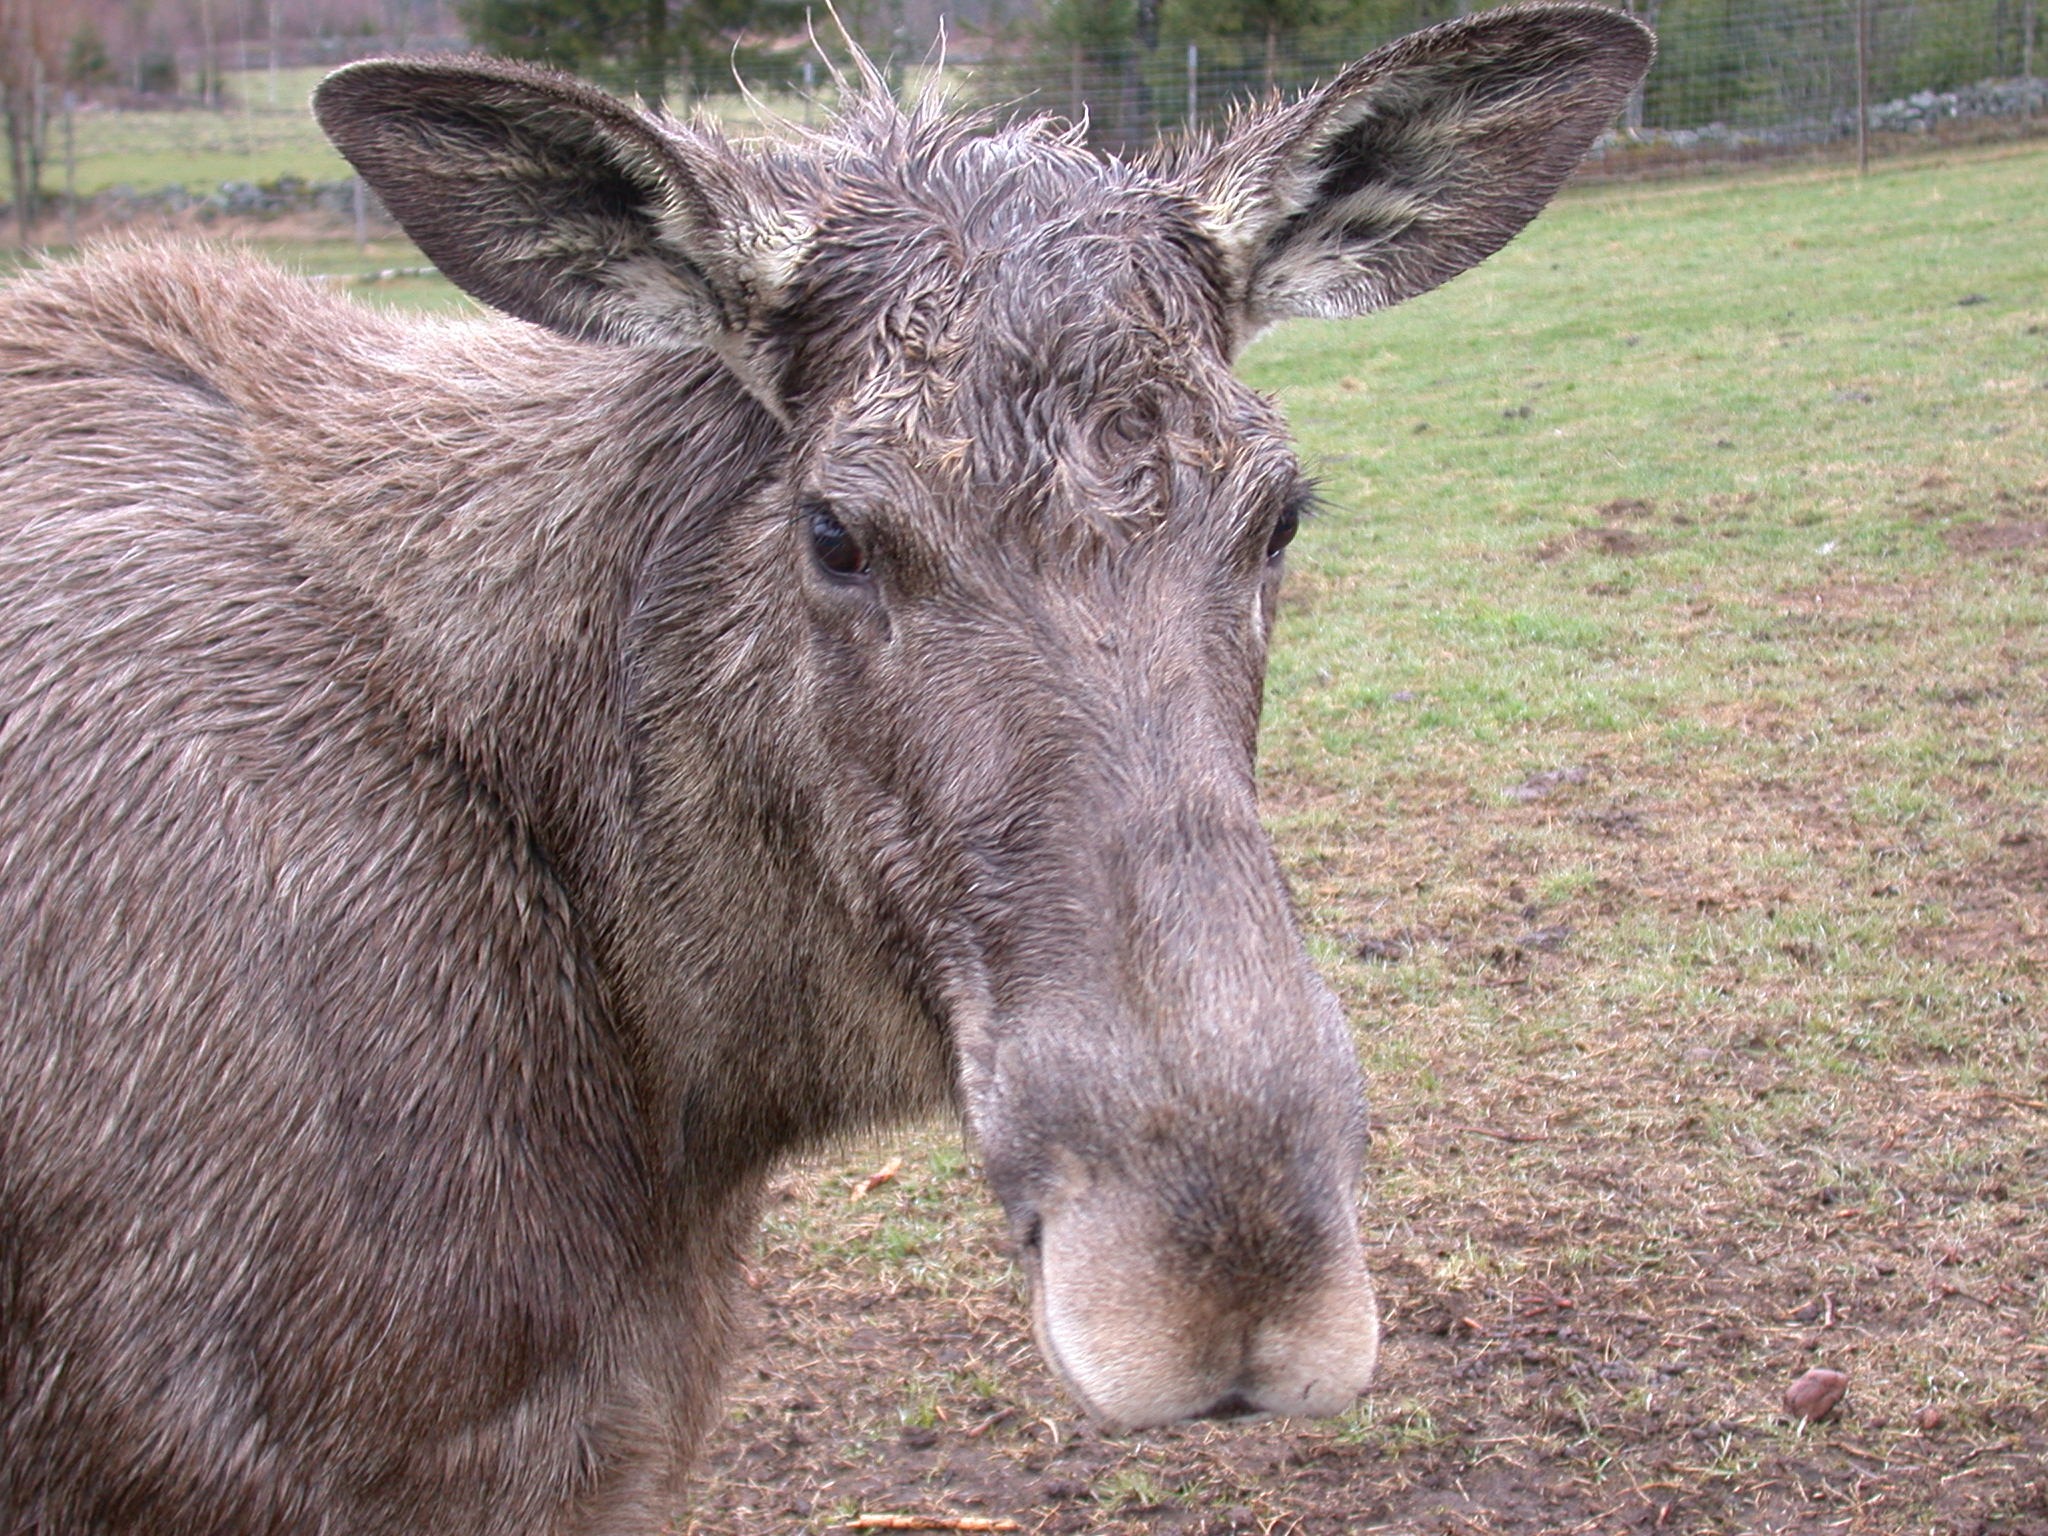
animal, wildlife, pasture, grazing, mammal, fauna, moose, donkey, snout, animal world, pack animal, horse like mammal